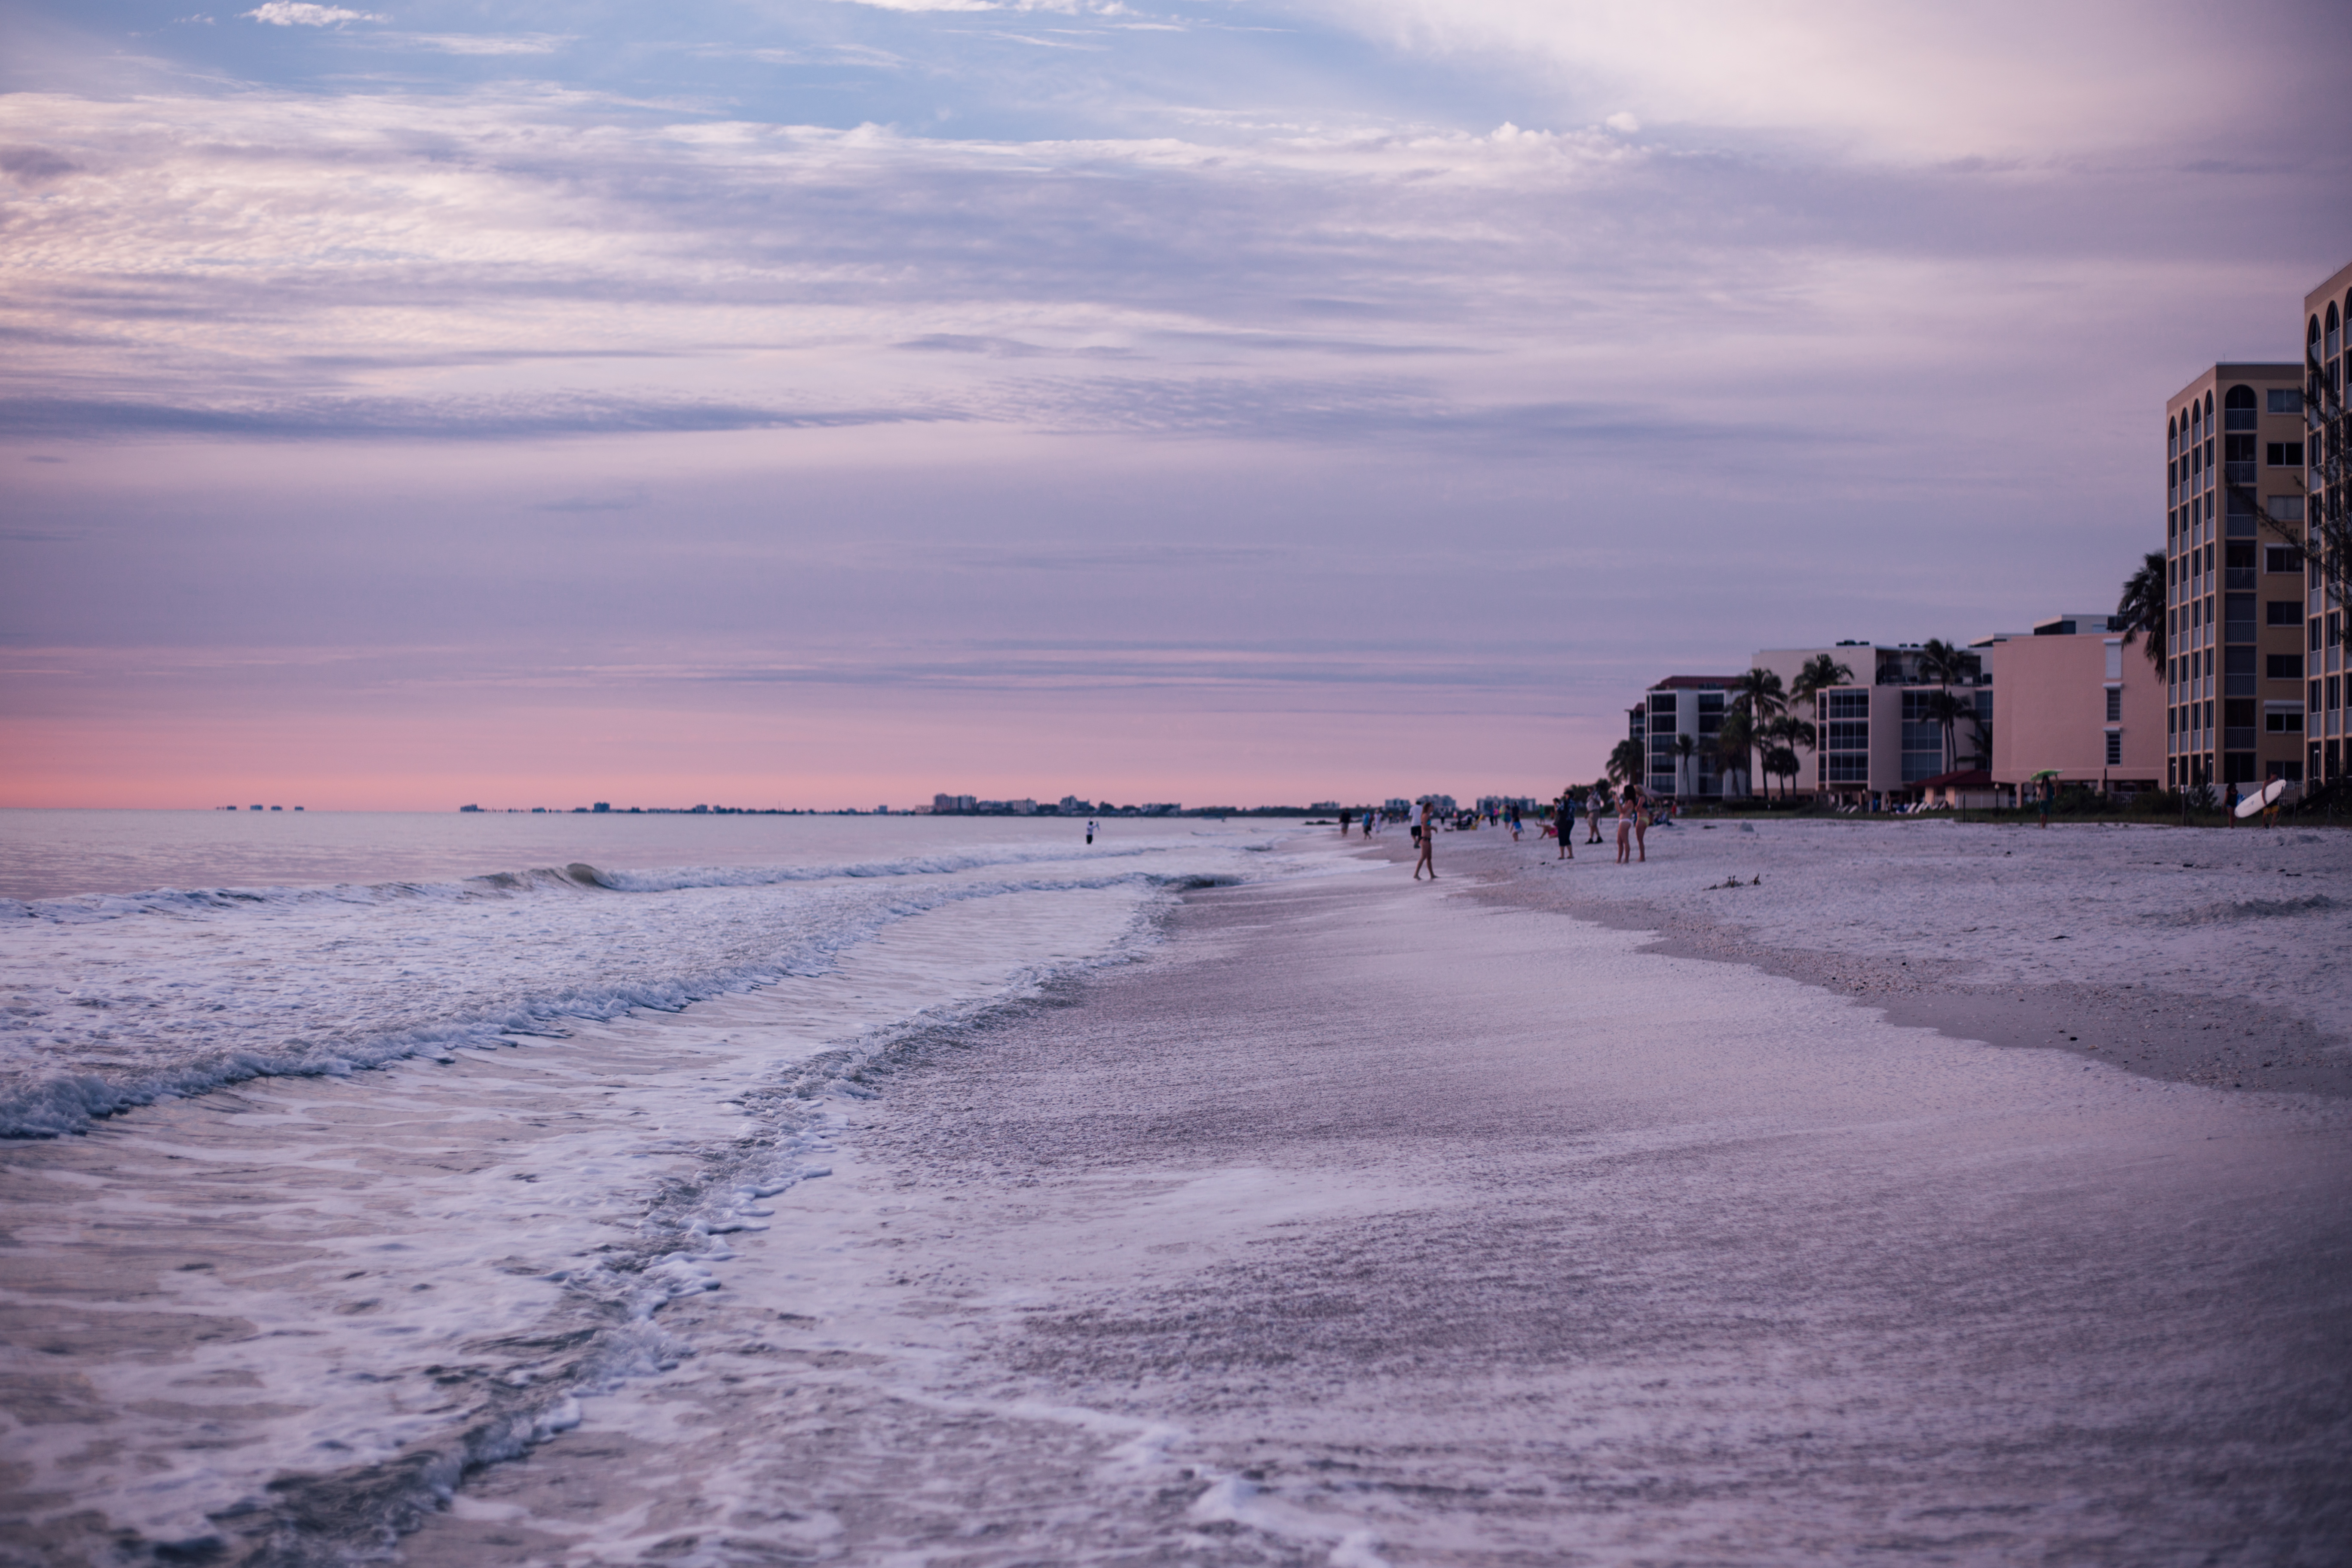
beach, sea, coast, water, sand, ocean, horizon, snow, winter, cloud, people, sky, sunrise, sunset, sunlight, morning, shore, wave, dawn, coastline, shoreline, seaside, dusk, evening, reflection, tropical, weather, bay, seashore, body of water, waves, wind wave